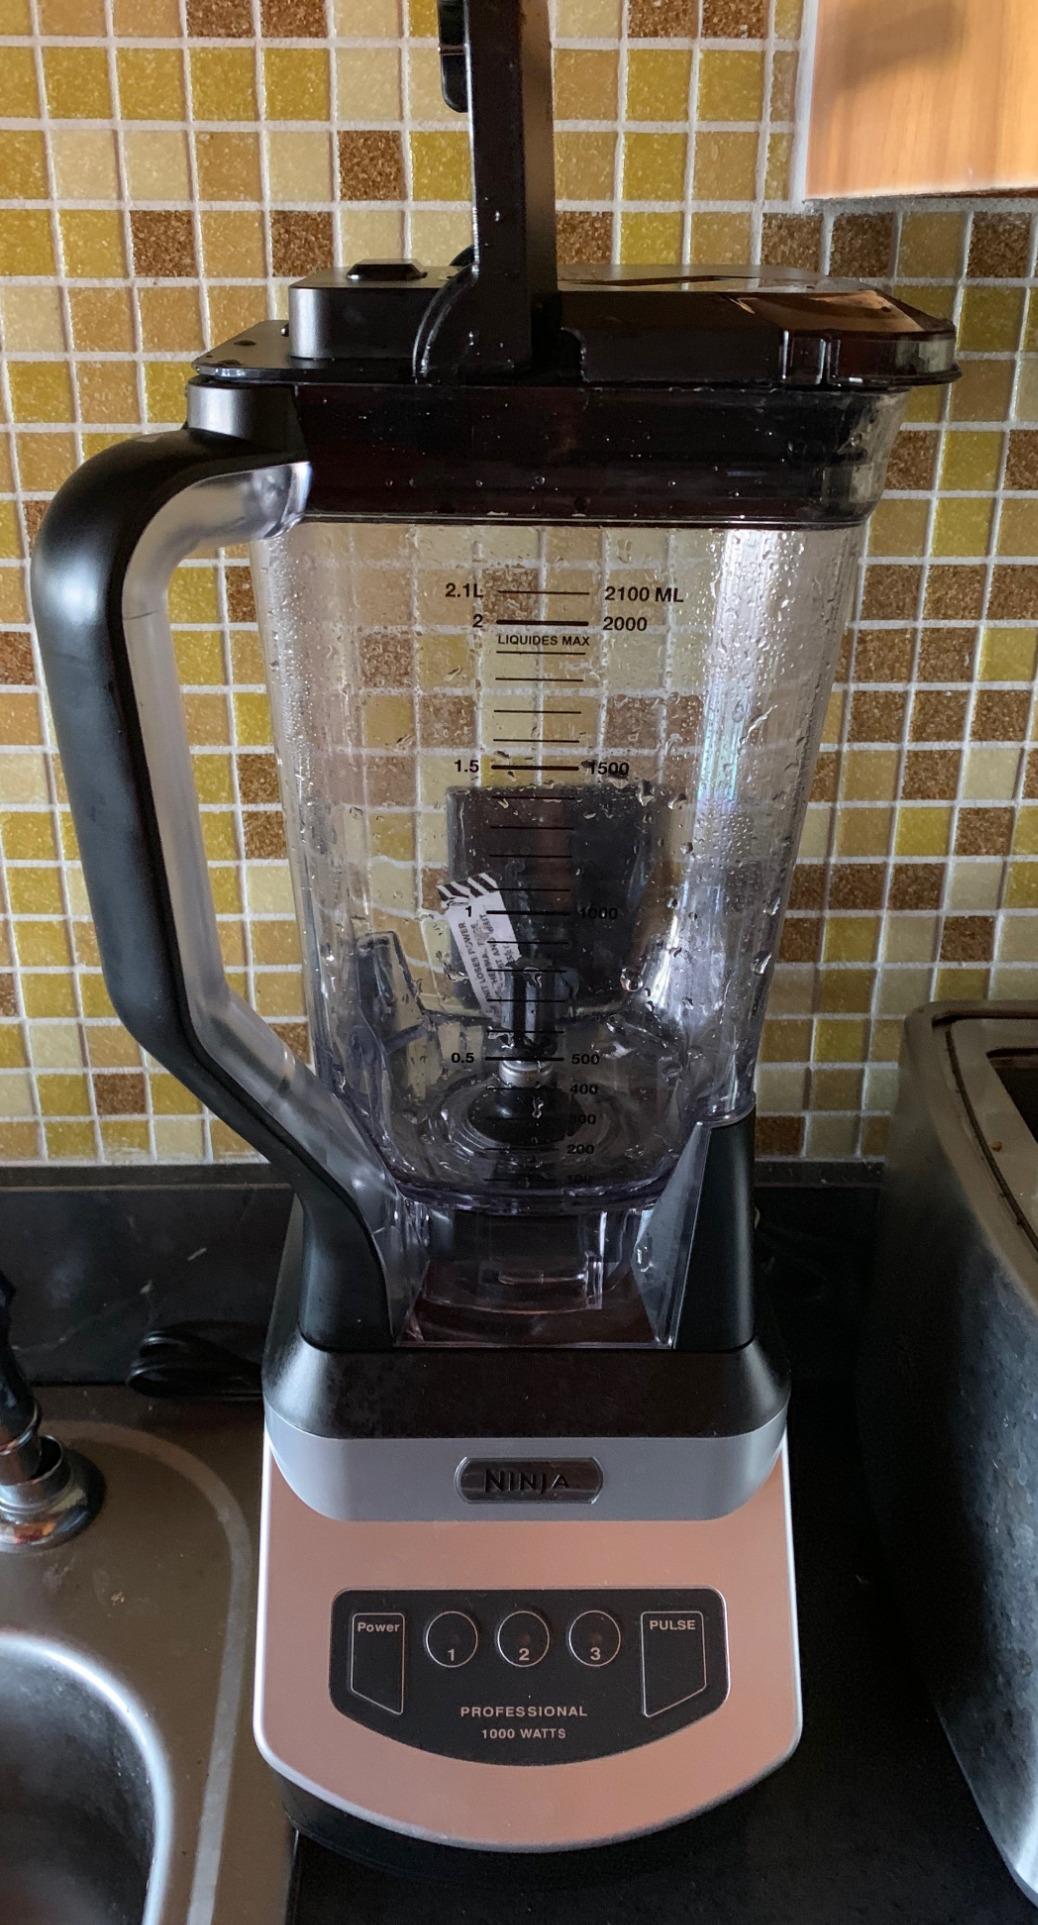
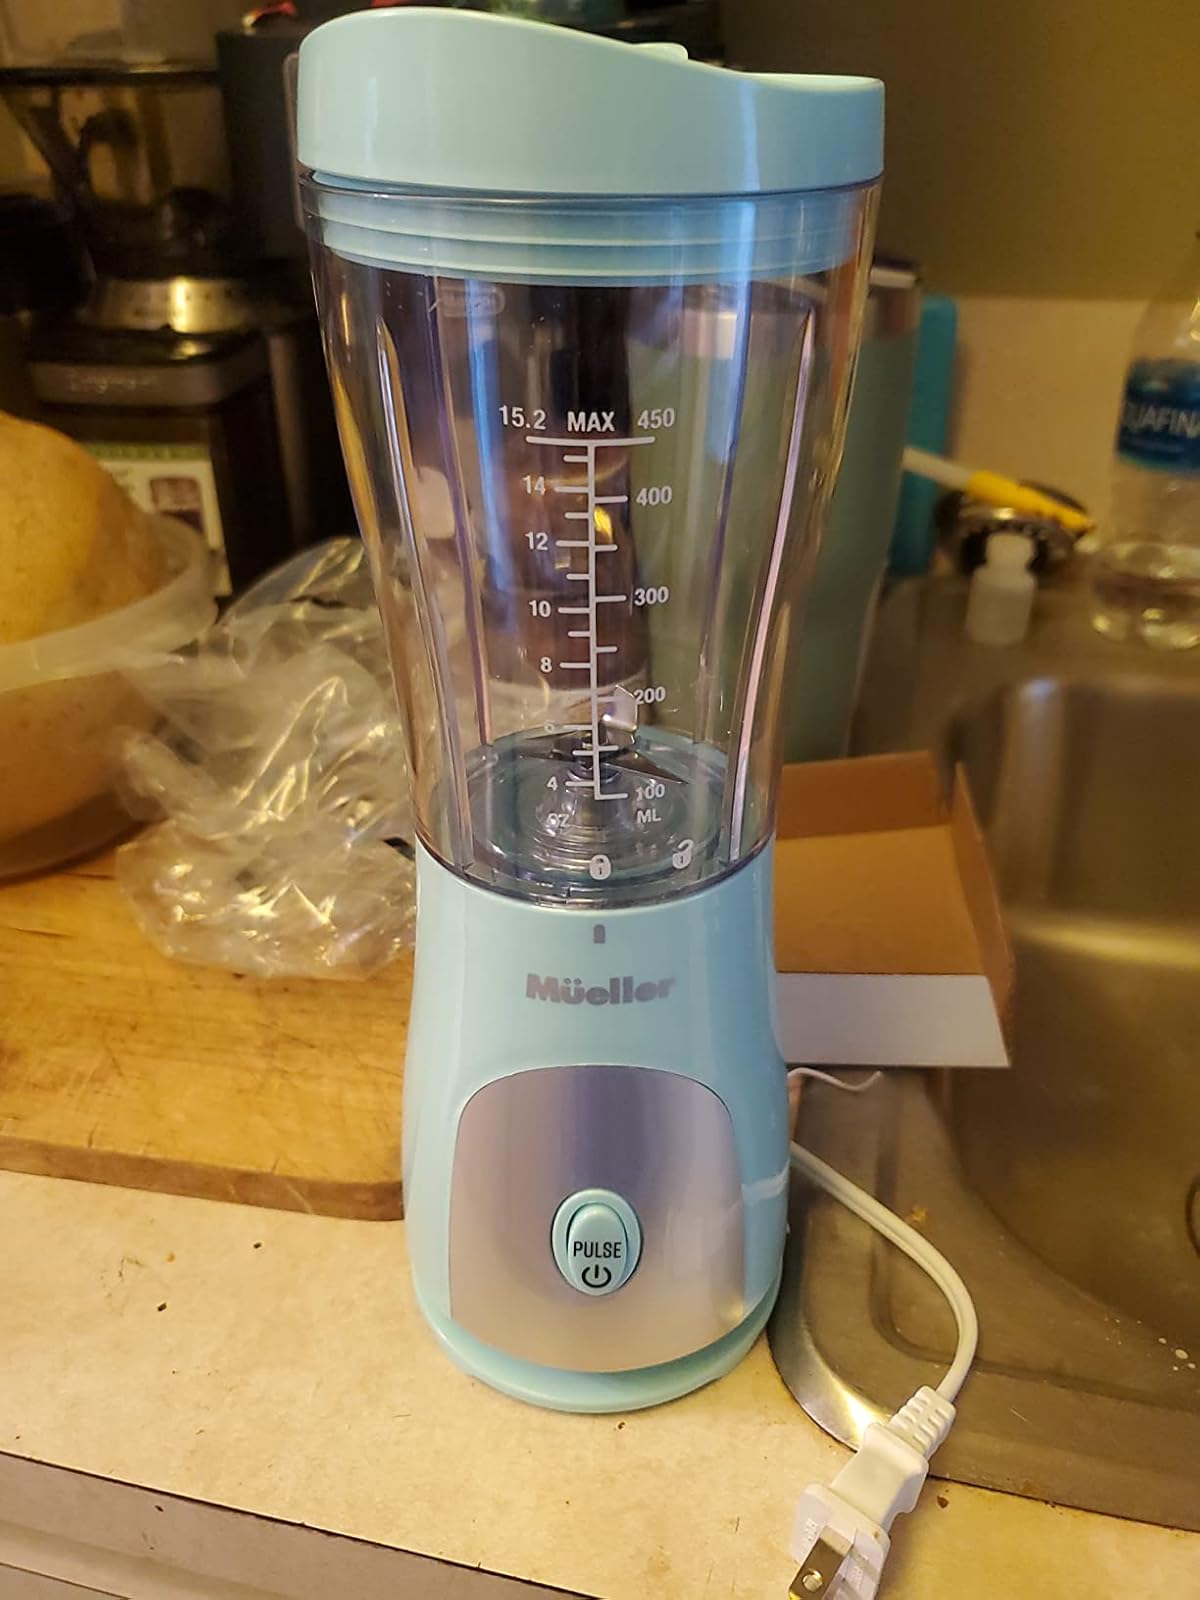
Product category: items_blender
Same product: no